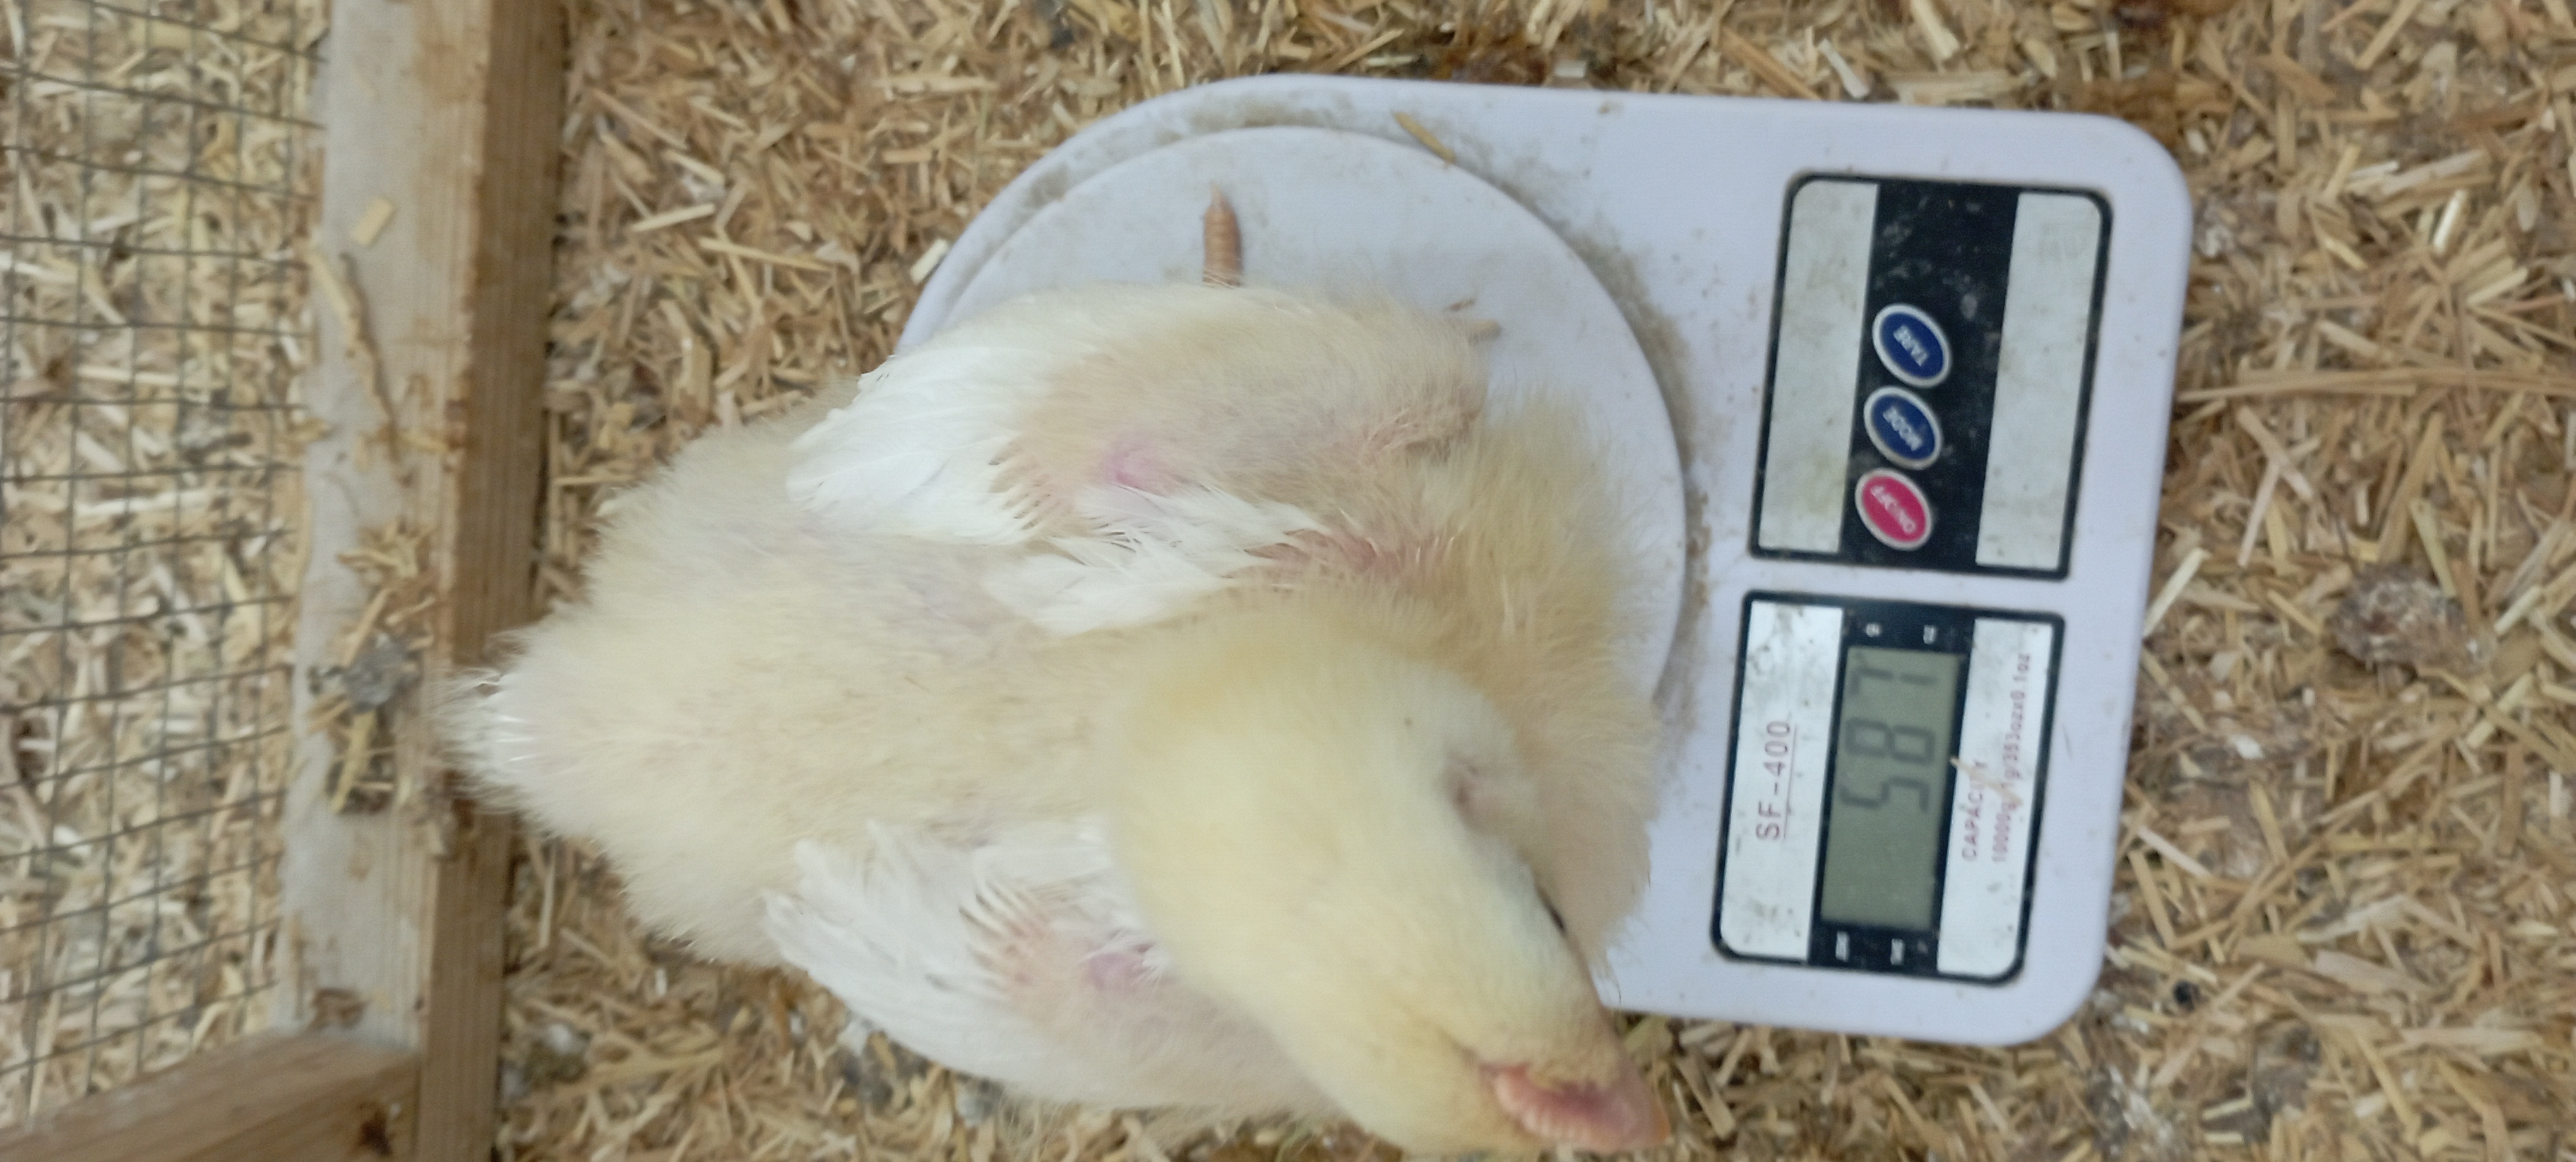
Weight: 587 g